Persona 3 The Movie: No. 4, Winter of Rebirth

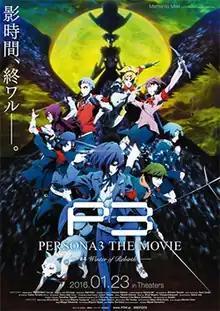
Theatrical release poster

is a 2016 Japanese animated film and the fourth and final installment in a film series based on the "Persona 3" video game by Atlus. It is based on the original story by Atlus and distributed by Aniplex. The film is directed by Tomohisa Taguchi and written by Jun Kumagai. It stars voice actors Akira Ishida, Megumi Toyoguchi, Kōsuke Toriumi, Rie Tanaka, Hikaru Midorikawa, Mamiko Noto, Maaya Sakamoto, Megumi Ogata and Kazuya Nakai.